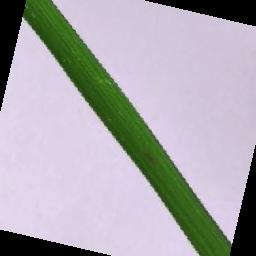
Label: Rice___Brown_Spot